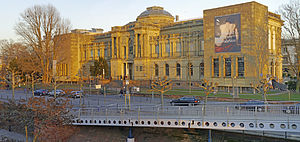
Städel
Städel
Städelsches Kunstinstitut und Städtische Galerie, i folkemunde: Städel, er et kunstmuseum i Frankfurt am Main, Tyskland. Museet har en af de mest omfangsrige og betydningsfulde samlinger i Tyskland.